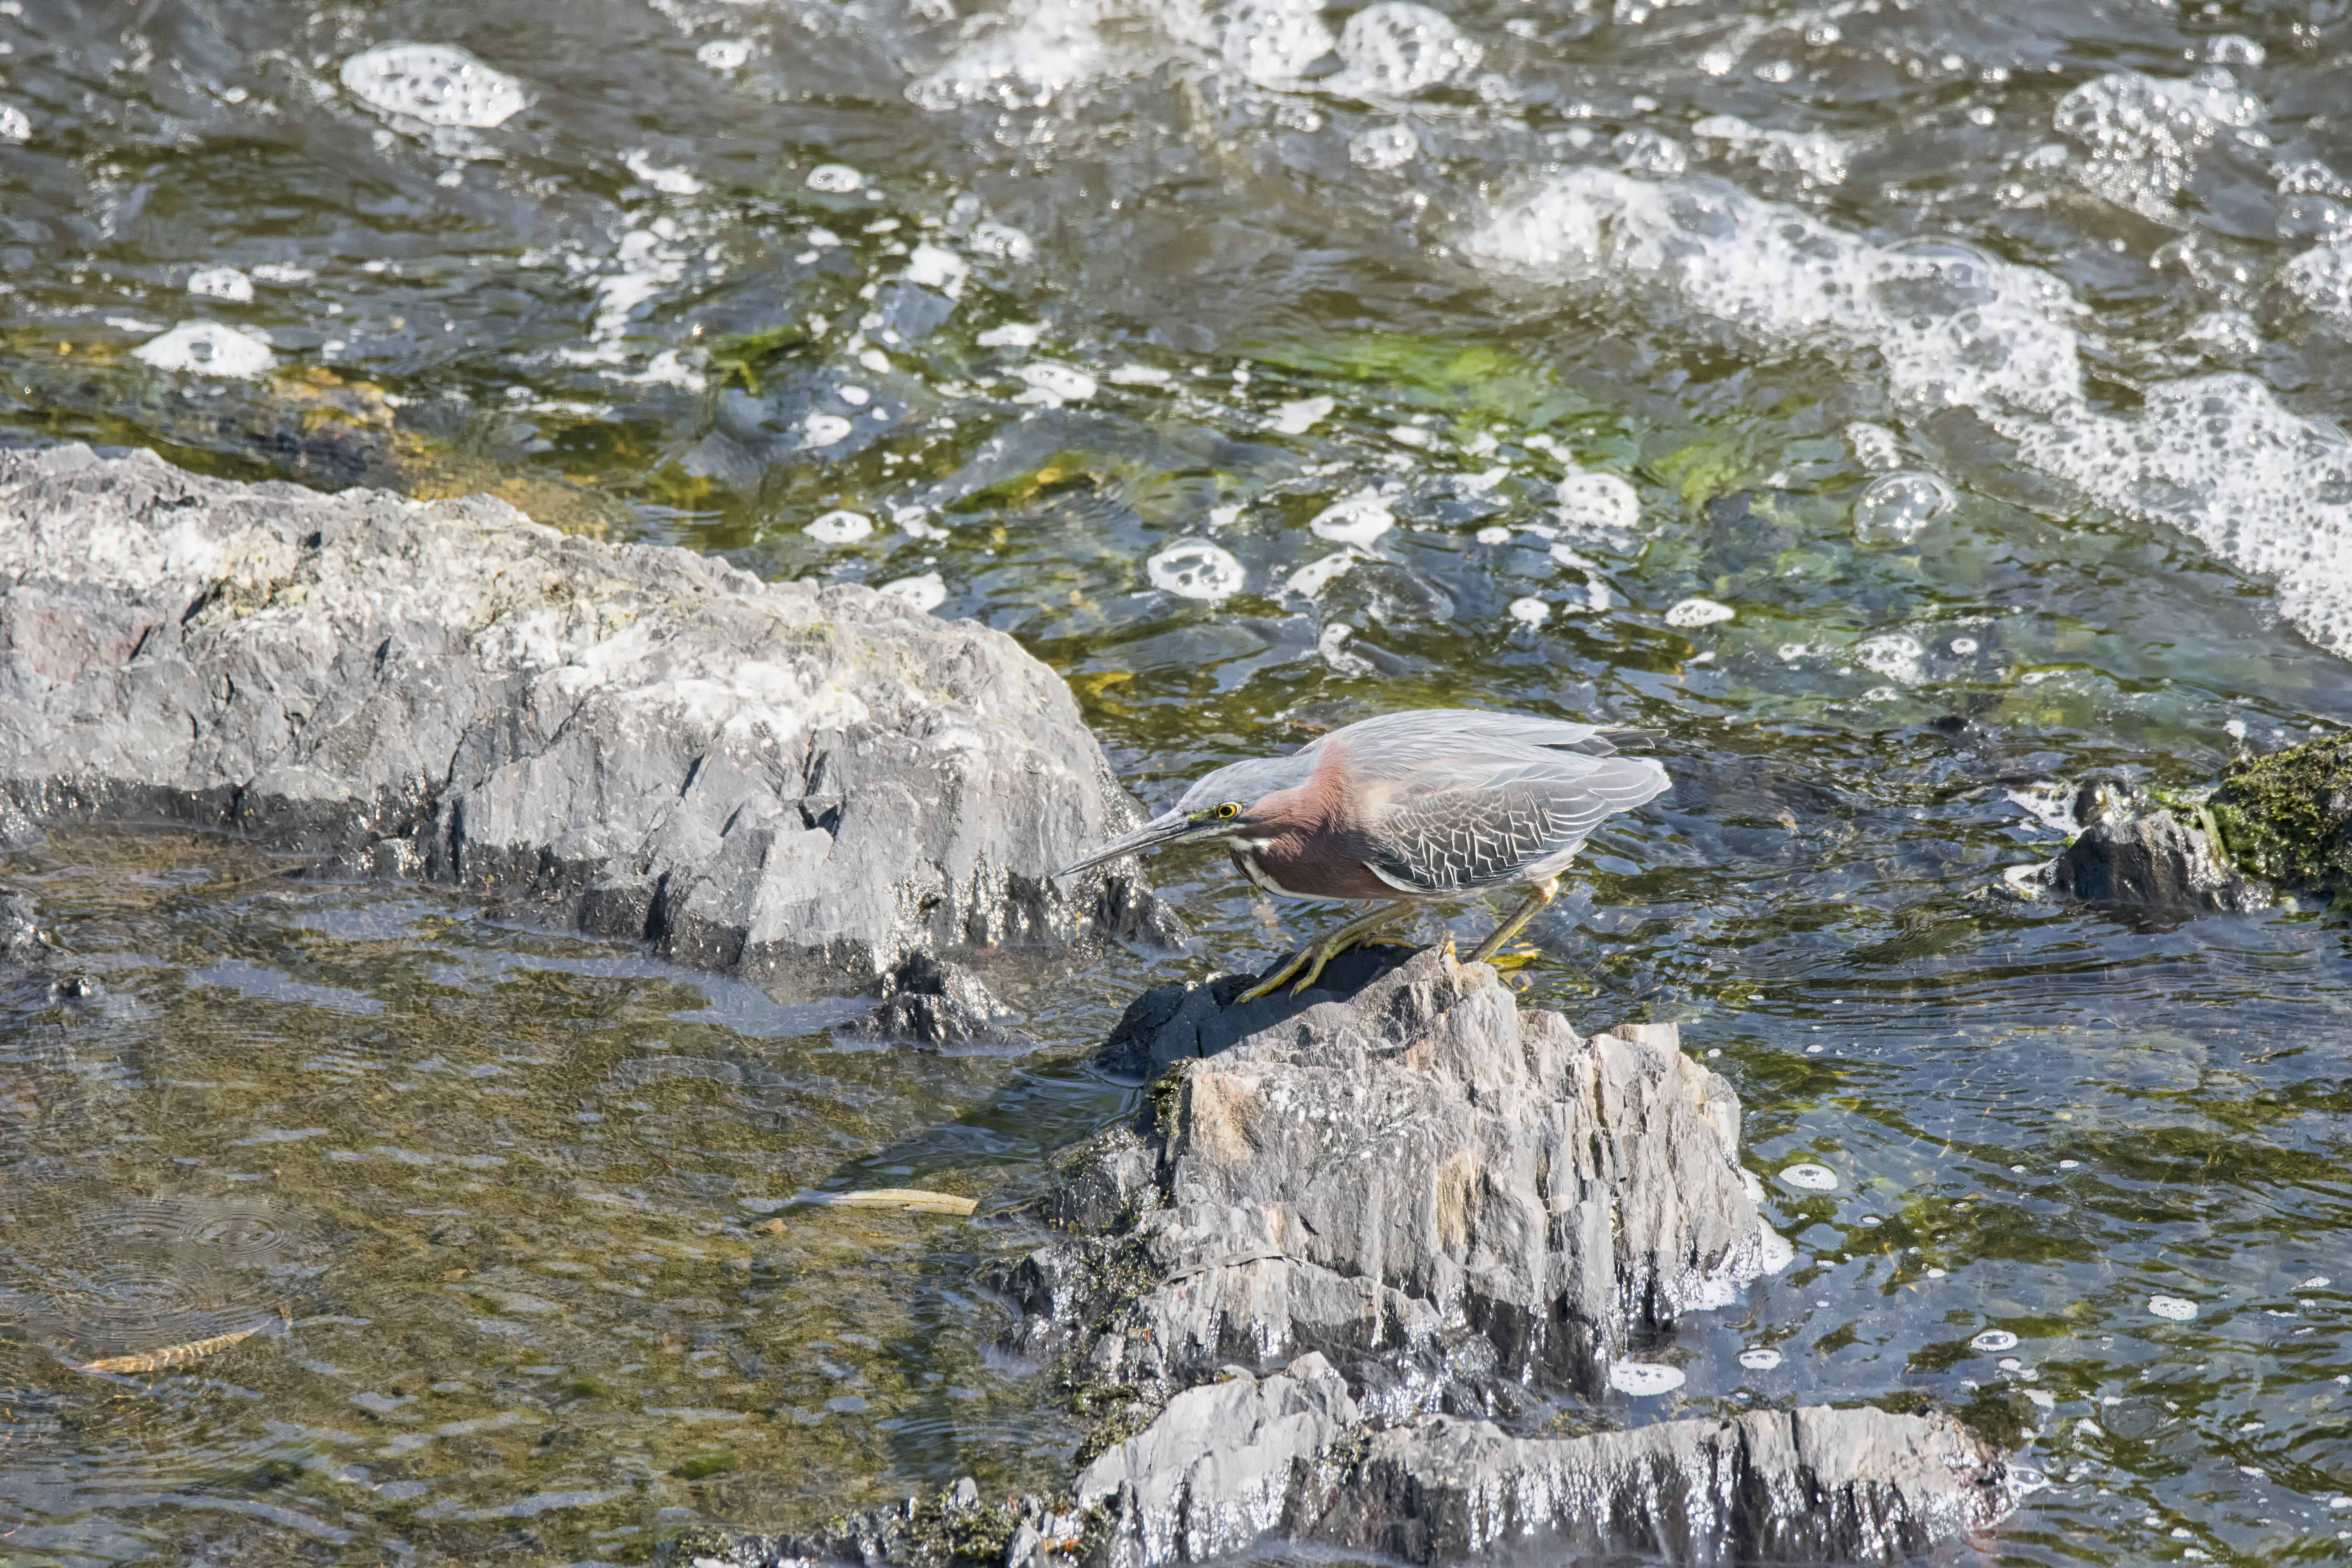
wilderness, bird, wildlife, ice, green, canada, vert, quebec, heron, sherbrooke, oiseau